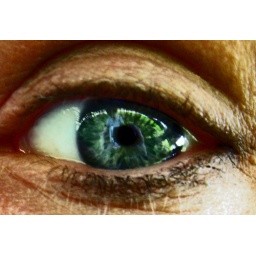
If you look closely you can see my son sitting on the grass reflected in my eye...